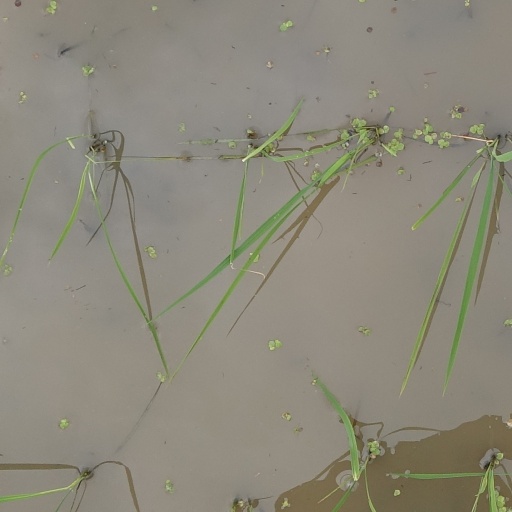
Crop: rice